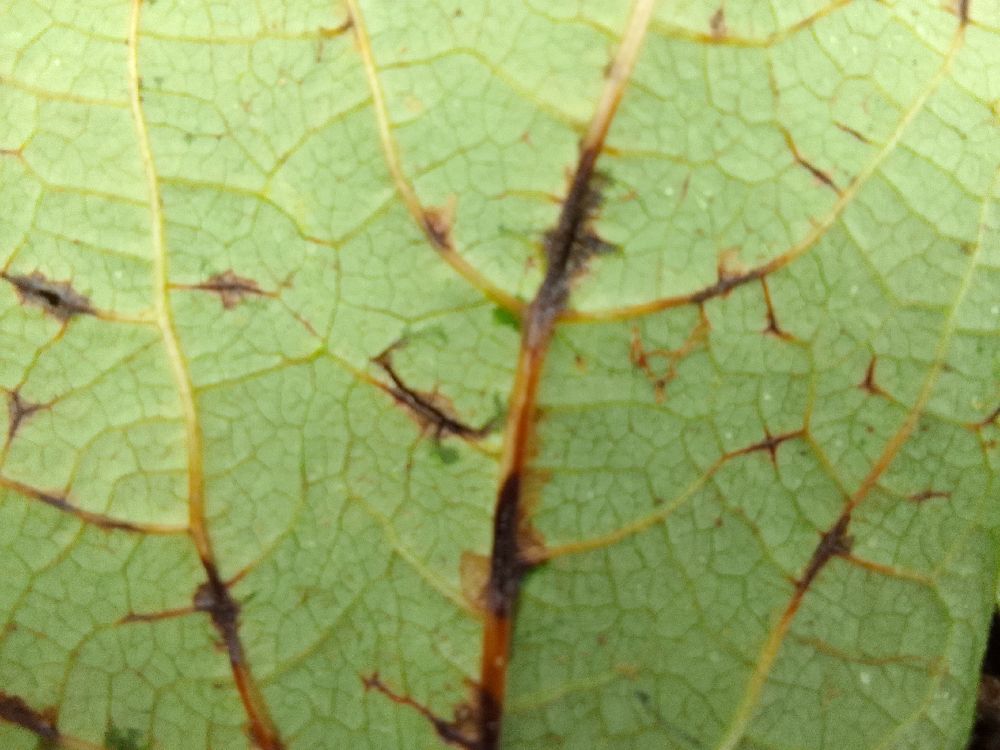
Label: anthracnose